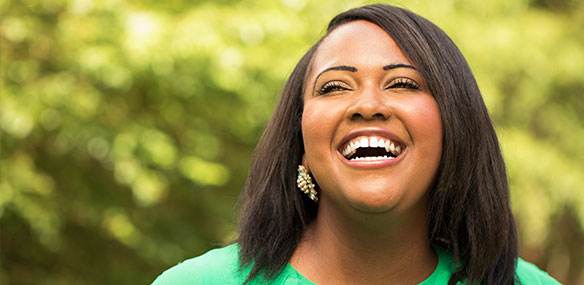
Gender: women